Jost de Jager

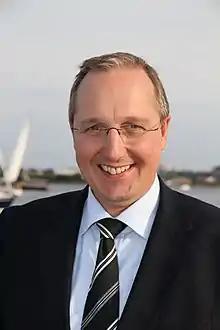
De Jager in 2011

Jost de Jager (born March 7, 1965) is a German business consultant, politician and former Schleswig-Holstein Minister of Science, Economic Affairs and Transport.